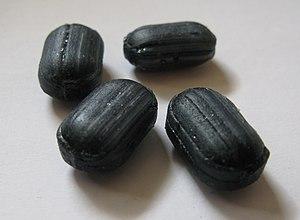
Pastilles du mineur.
La pastille du mineur est une marque commerciale de bonbon fabriquée par Verquin Confiseur depuis 1957.